Robin Coleman

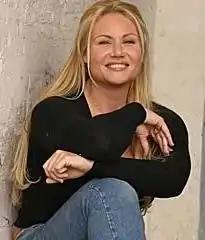
Coleman in 2007

Robin "Hellga" Coleman (born March 30, 1973) is an American actress with backgrounds in figure competition, rowing, professional strongwoman, and female bodybuilding.